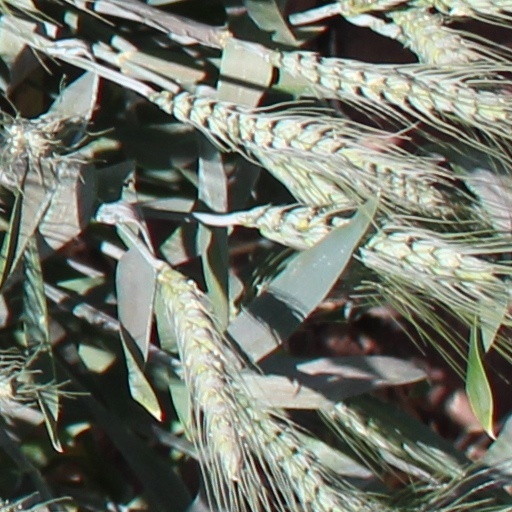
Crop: wheat